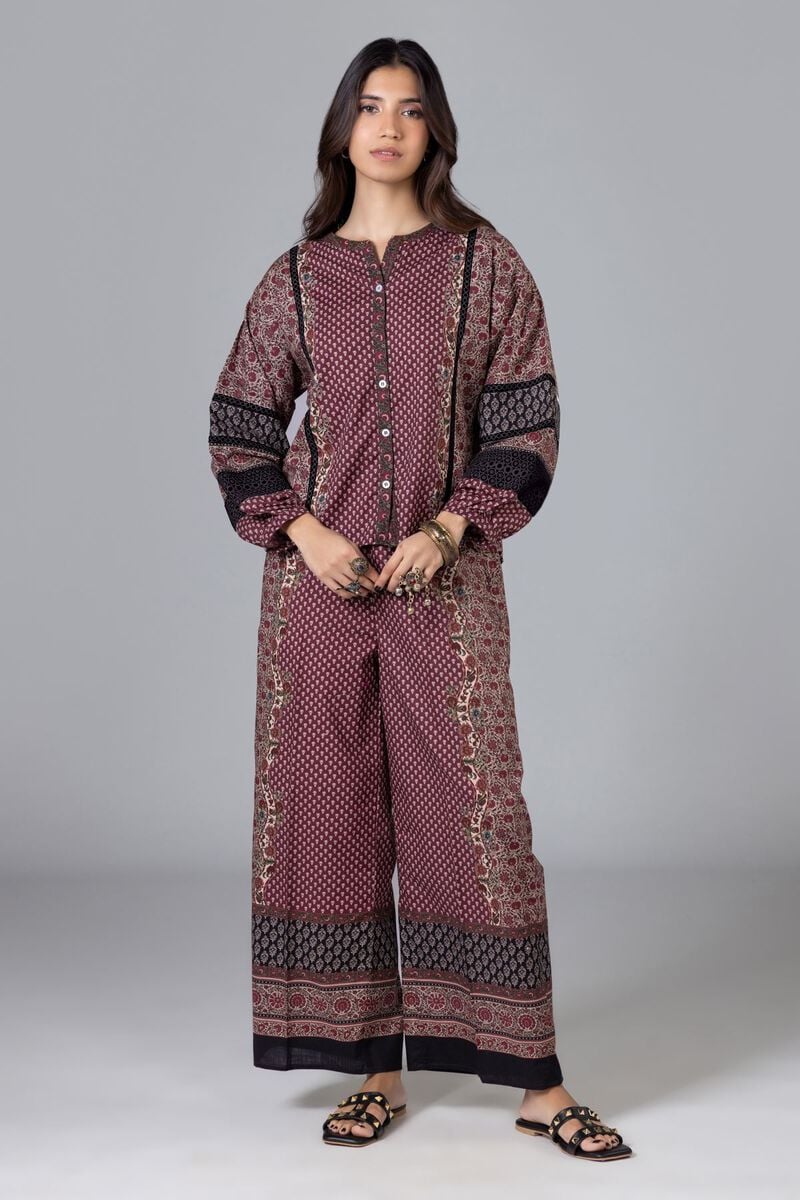
burgundy multi print cotton jumpsuit